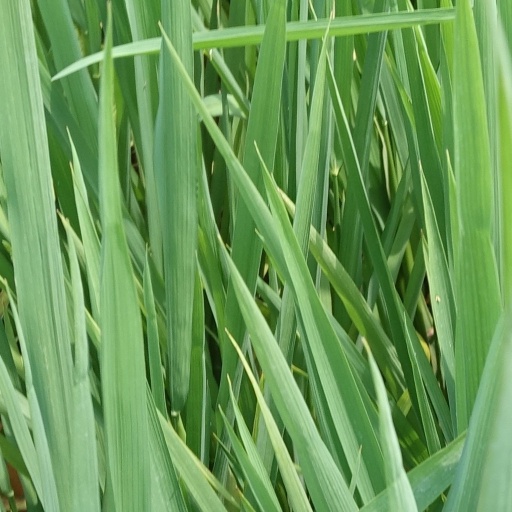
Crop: rice